Campaigns of 1792 of the French Revolutionary Wars

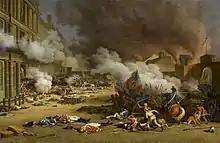
Storming of the Tuileries. 1793 painting.

With the imminent invasion of the allied European monarchies against it, radical revolutionaries in Paris could no longer tolerate the king's rule, as his foreign friends might soon restore his former powers and crush the Revolution. In the night of 9 to 10 August, the insurrectional Paris Commune was formed at the Hôtel de Ville under the leadership of Georges Danton, Camille Desmoulins and Jacques Hébert from the ranks of radical Jacobins, the sans-culottes and a patriot regiment from Marsaille. In a complicated series of actions by various groups, king Louis was isolated within his Tuileries Palace and gradually abandoned its defence until he and the royal family left it when Roederer persuaded him to seek 'safety' in the building of the Legislative Assembly instead. Most of the National Guard defected to the rebels and eventually the Tuileries were successfully stormed and most of the remaining Swiss guards slaughtered. Louis became a de facto prisoner of the Assembly, was stripped from his kingship and the royal family was imprisoned in the Temple on 13 August. The monarchy was not abolished yet, however; the question of which form of government the country should install was postponed for five more weeks. For the revolutionaries, the most important issue was quelling possible treason from within, to avoid being stabbed in the back while the armies were fighting the monarchist forces on the frontiers.